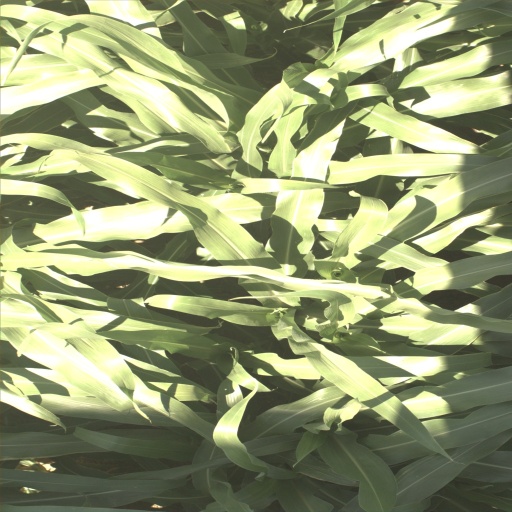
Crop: sorghum